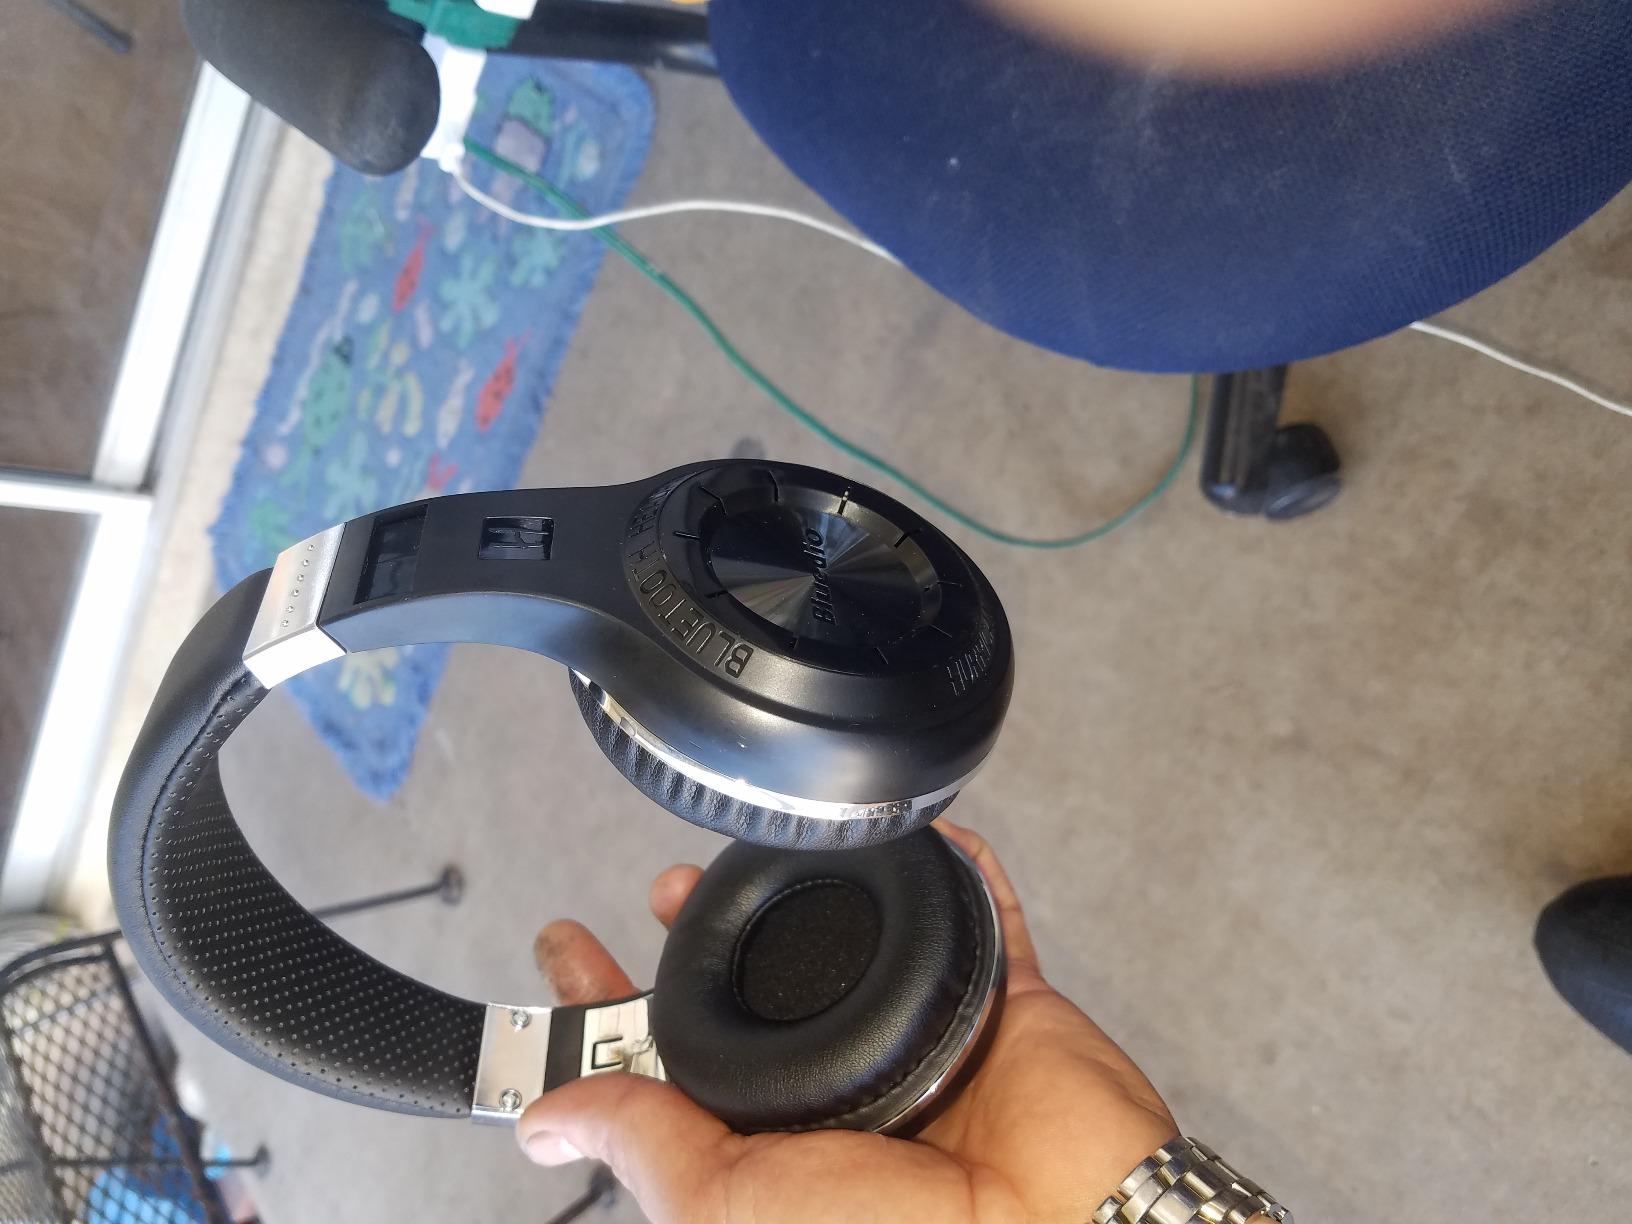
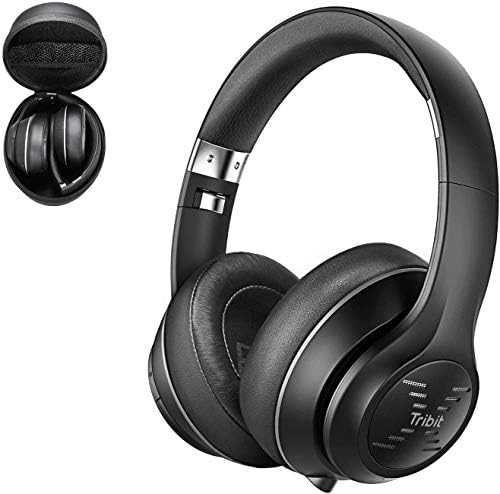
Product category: headphones
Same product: no